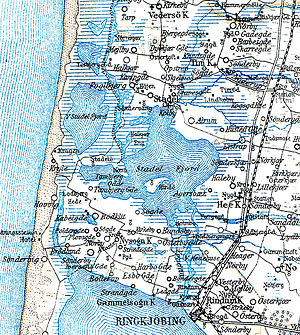
Stadil Fjord
Kort over området fra omkring 1900
Kort over området fra omkring 1900
Kort over Stadil Fjord da:Ringkøbing Amt
Stadil Fjord er trods navnet en ferskvandssø på 1.713 ha. Søen er beliggende 5 km nordvest for Ringkøbing, 1½ km fra Vesterhavet og 3 km nord for Søndervig. Det er en lavvandet næringsrig sø med en største dybde på kun 2,5 m. I den sydøstlige del ligger øen Hindø på ca. 80 ha, der er forbundet med fastlandet mod øst ved en lav bro. Der er offentlig adgang til Hindø efter en frivillig fredning i 1991.